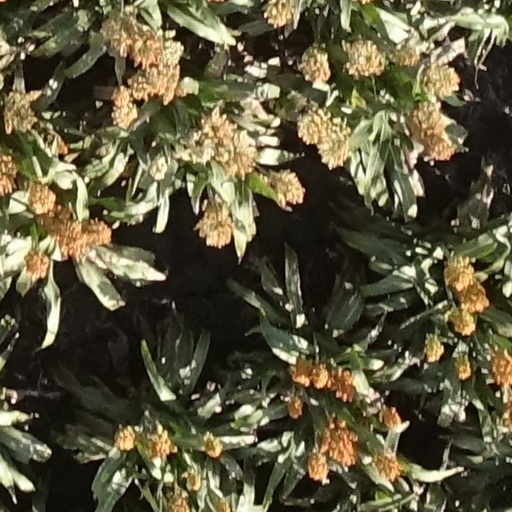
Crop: sorghum